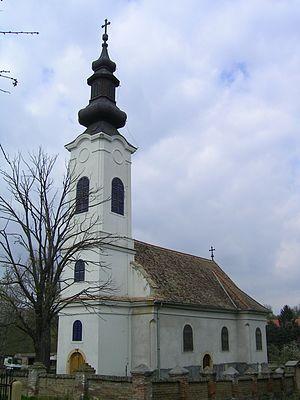
L'éparchie de Buda est une éparchie, c'est-à-dire une circonscription de l'Église orthodoxe serbe. Elle a son siège à Szentendre en Hongrie et, en 2016, elle a à sa tête l'évêque Lukijan.